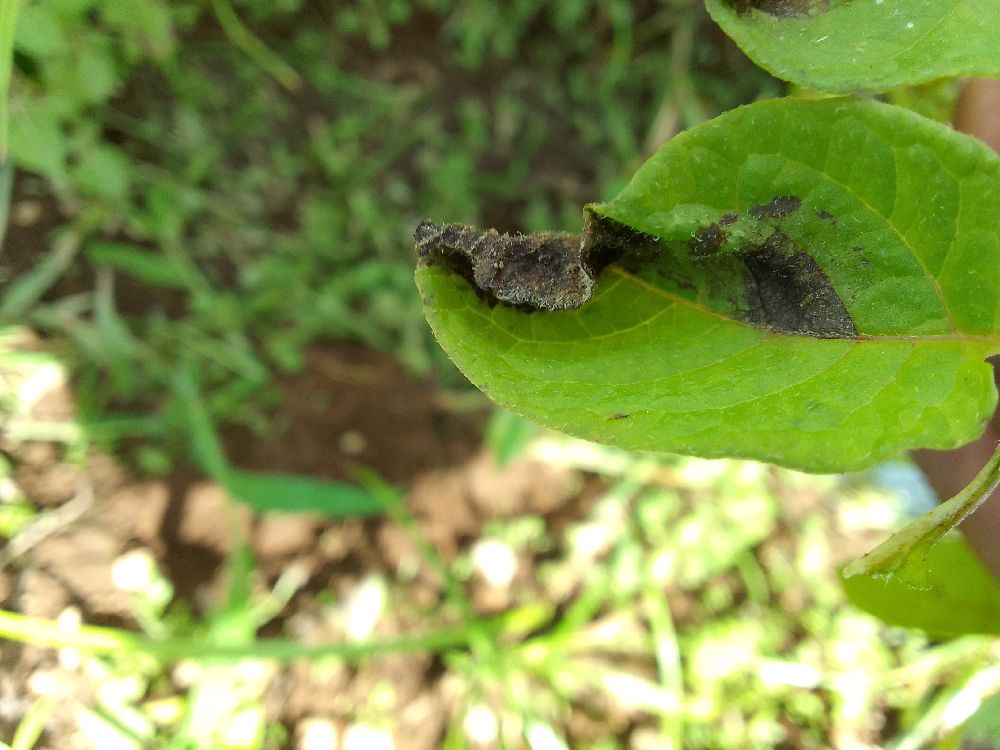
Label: Late blight